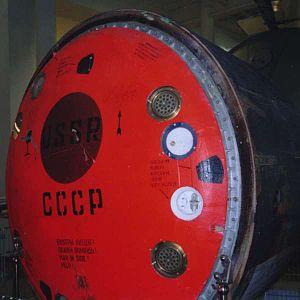
Soyouz-29 est une mission spatiale soviétique habitée lancée en 1978 vers la station spatiale Saliout 6. Cela a été la cinquième mission vers Saliout 6, la quatrième à s'y attacher avec succès, et l'équipage est le deuxième par la durée dans la station orbitale. Le commandant Vladimir Kovalyonok et l'ingénieur de vol Aleksandr Ivanchenkov établirent un nouveau record d'endurance spatiale de 139 jours. Ils rentrèrent avec la mission Soyouz 31, et les cosmonautes présents dans Saliout 6 à leur arrivée retournèrent sur Terre avec Soyouz 29.